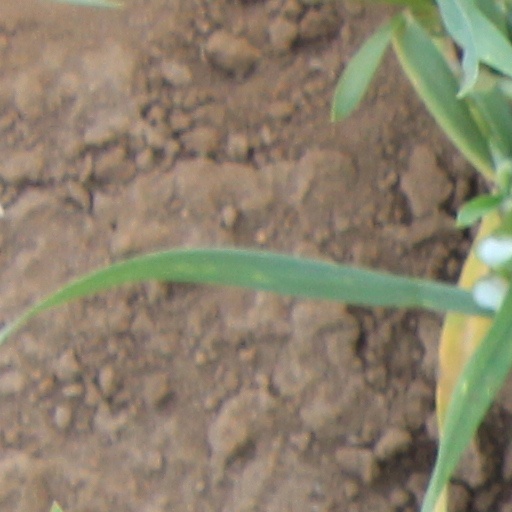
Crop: wheat